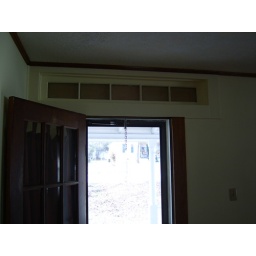
The window above the front door has been covered.